Answer in natural language. Considering the relative positions, is lowprofile bed with blue bedding above or below Window? Choose between the following options: below or above
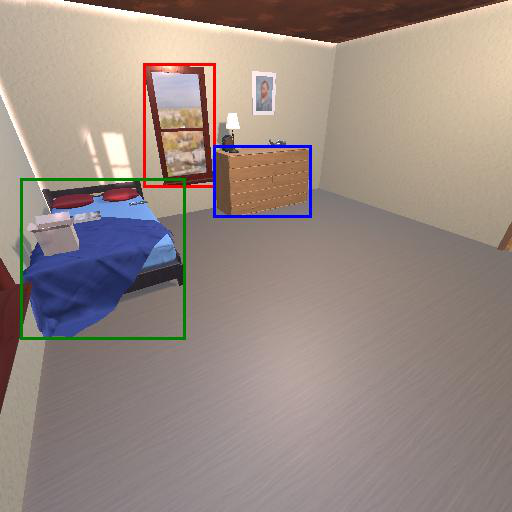
<answer>below</answer>